MB2 Motorsports

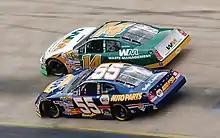
Sterling Marlin (14) racing Michael Waltrip at Bristol in 2006.

In November 2005, it was announced that veteran driver Sterling Marlin would come over from Chip Ganassi Racing to drive for MB2 in 2006. The team would be sponsored by Waste Management in 12 races, with Centrix Financial returning and Ginn Resorts coming on to fill the remainder of the schedule. In tribute to Marlin's father Coo Coo who had passed away the previous year, the team took on the No. 14. Midway through the season, the team replaced crew chief Doug Randolph with Scott Eggleston, who worked with Marlin at Team SABCO. The team had only one Top 10 finish and ranked 34th in points at the end of the year.